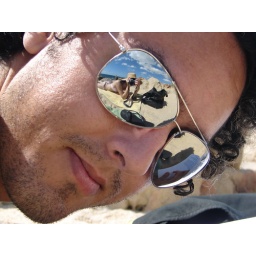
@ buzzard's beach, san jose del cabo, BCSrefabricating architecture &amp;amp; enjoying the sun, ocean &amp;amp; beach w/ Romana in reflection